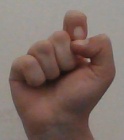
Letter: fa